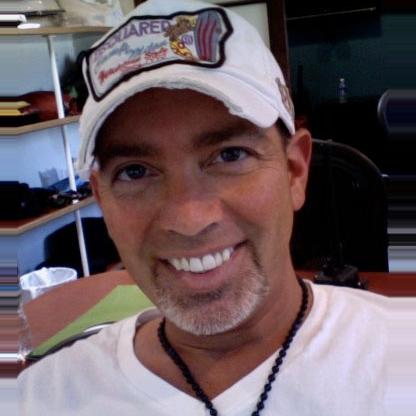
Age: 45